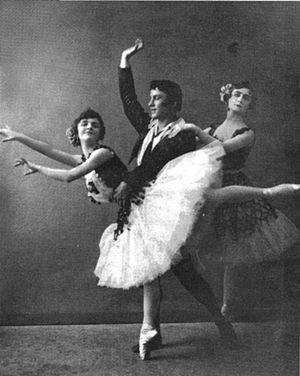
Pierre Vladimiroff, né à Gatchina près de Saint-Pétersbourg le 13 février 1893 et mort à New York le 25 novembre 1970, est un danseur de ballet.